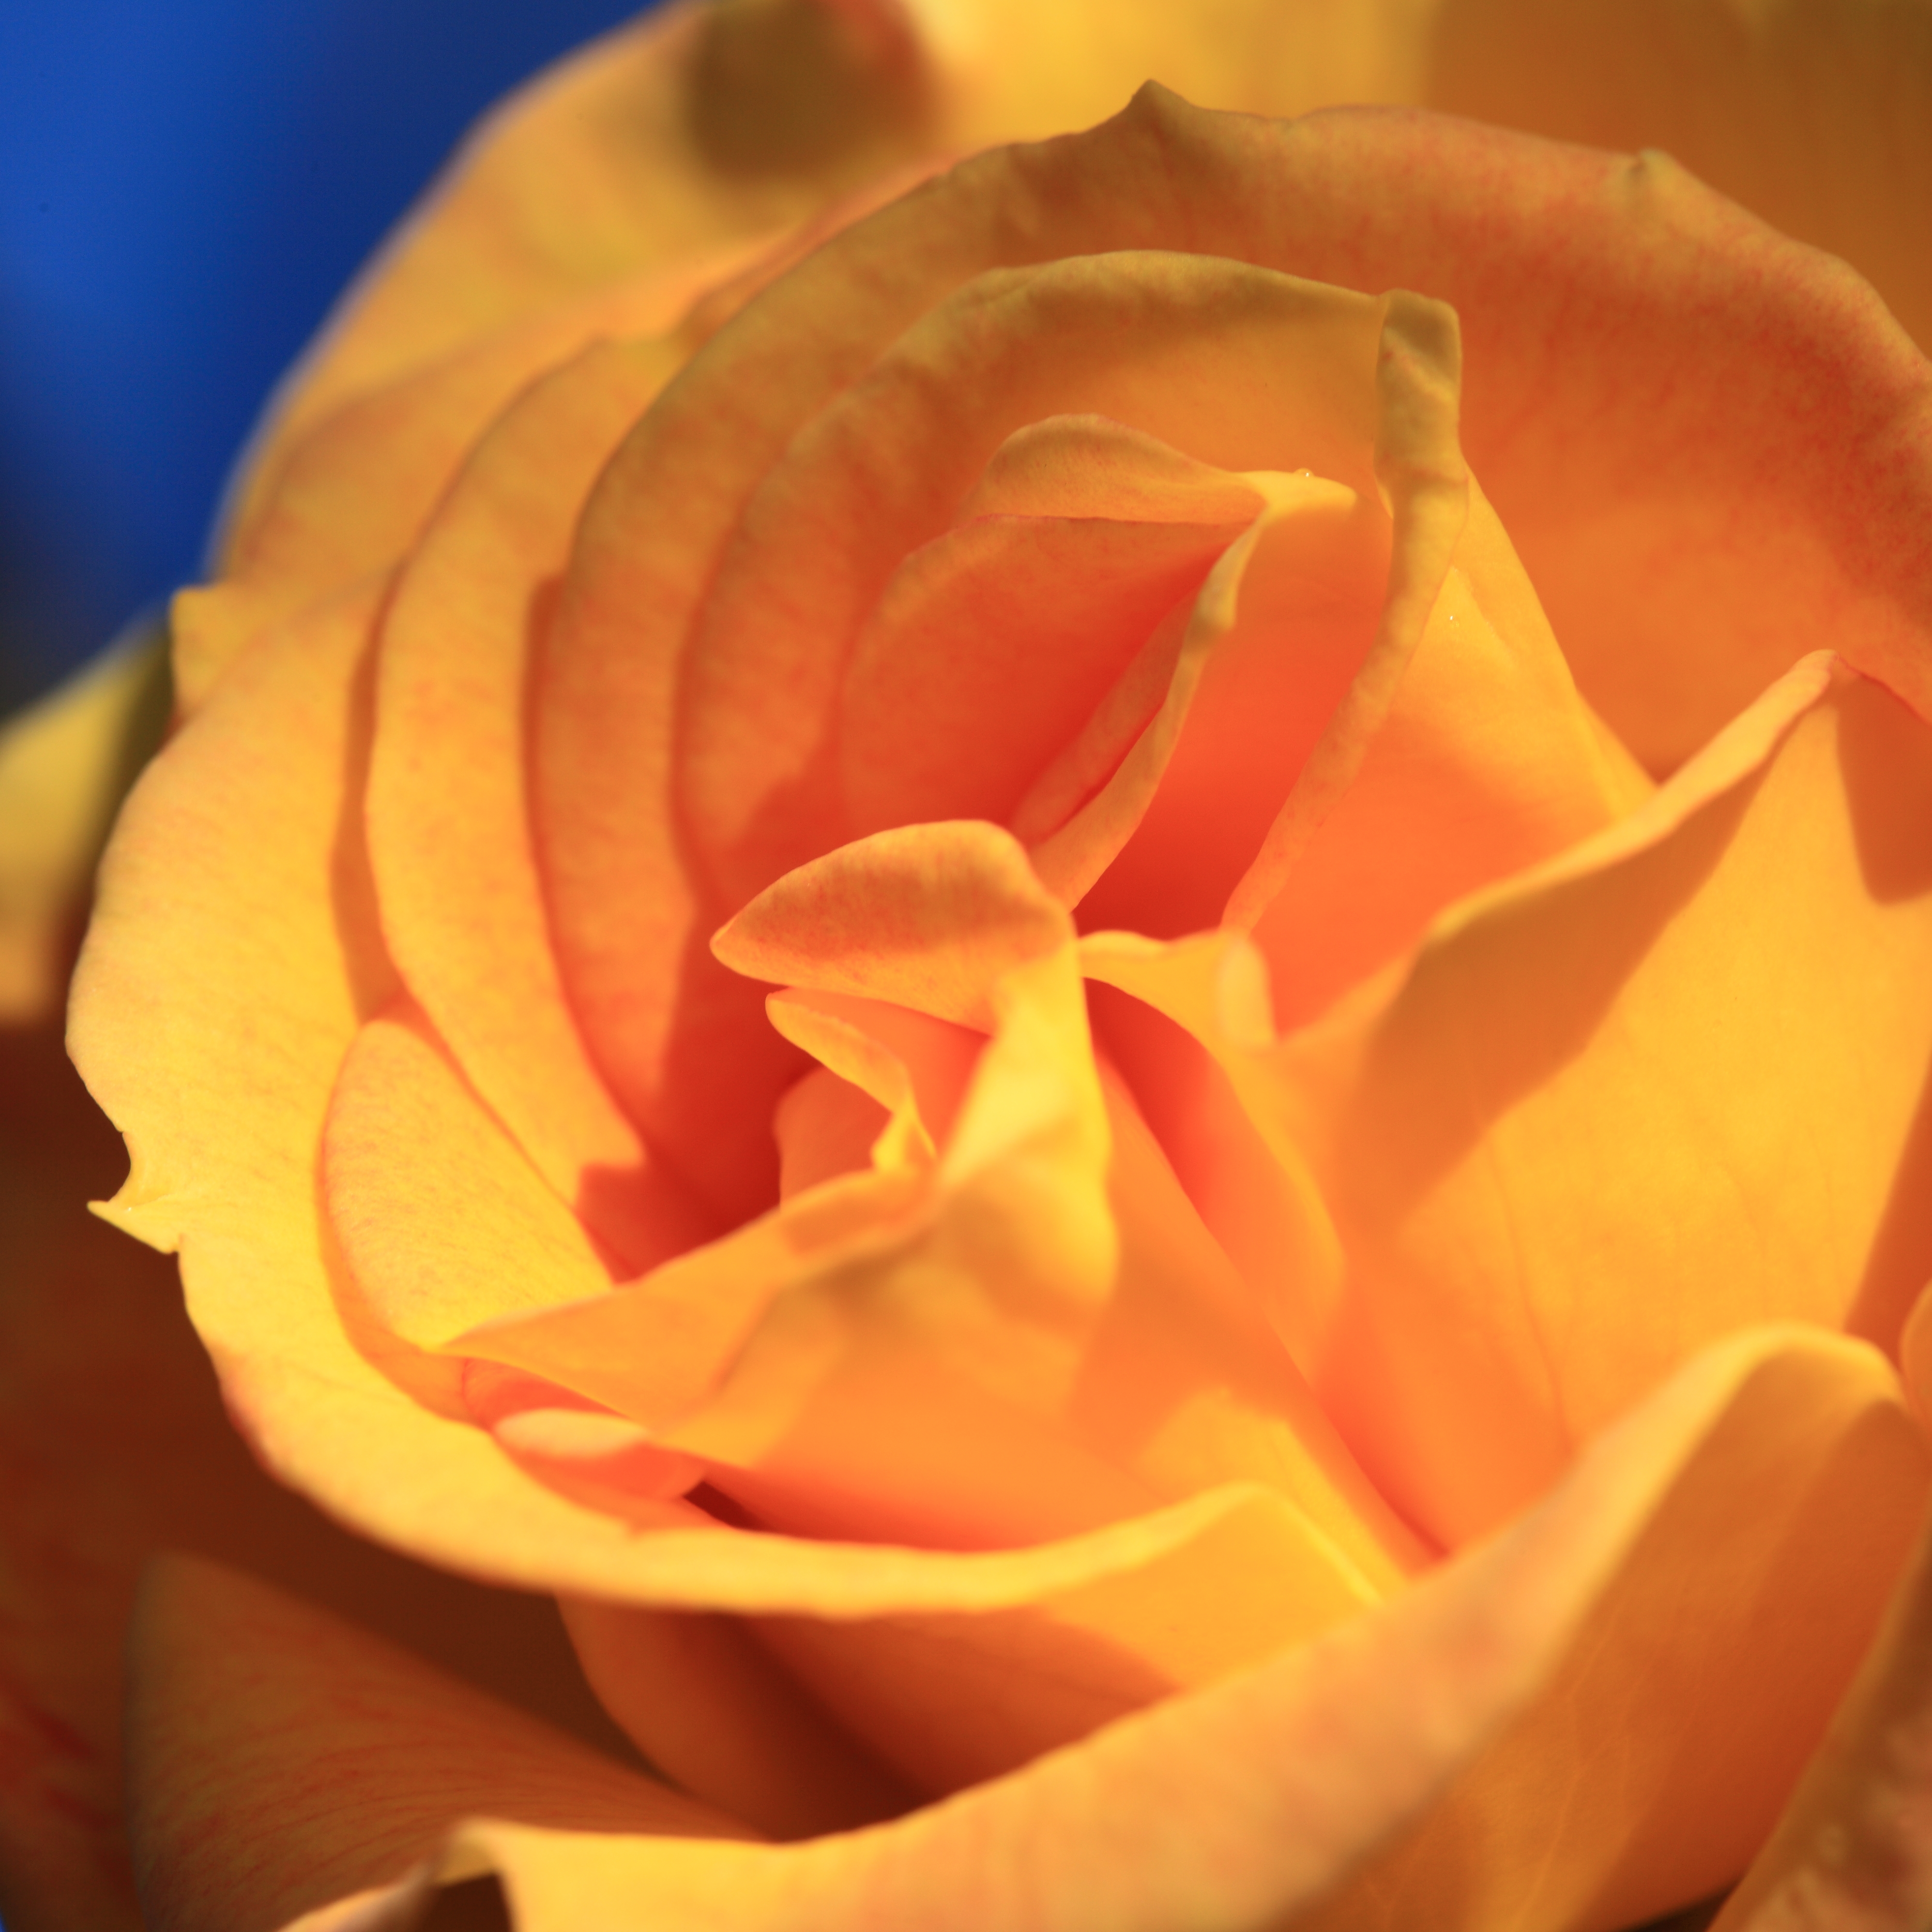
plant, flower, petal, rose, high, yellow, close up, rosa, 5d, hires, markii, hi, res, resolution, macro photography, flowering plant, garden roses, rose family, land plant, rose order